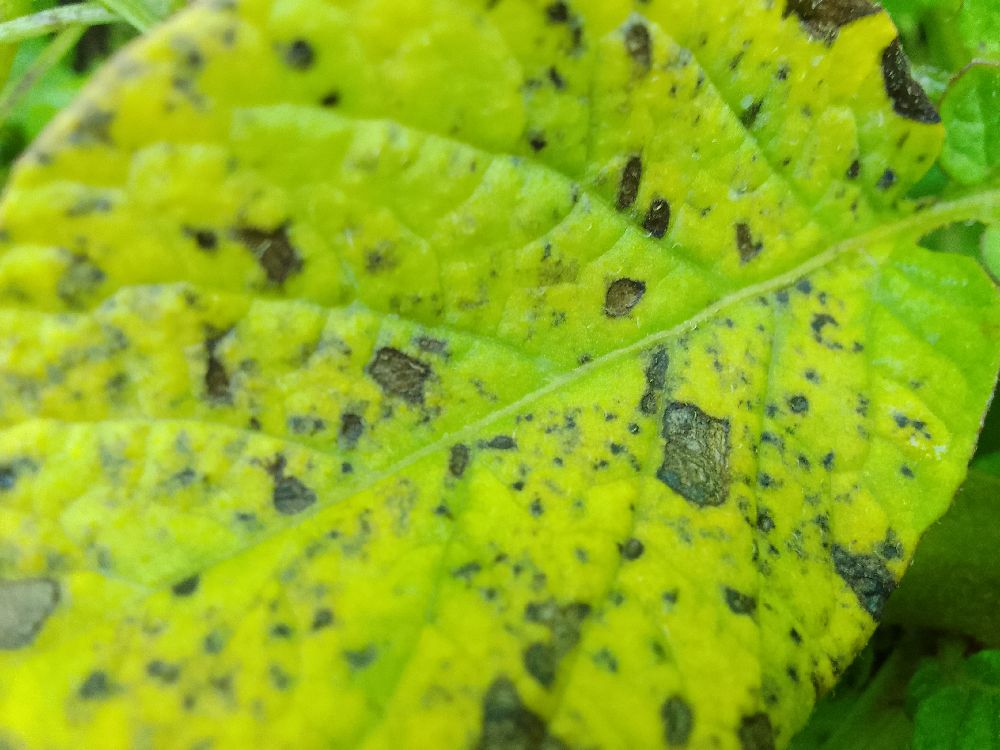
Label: Early blight